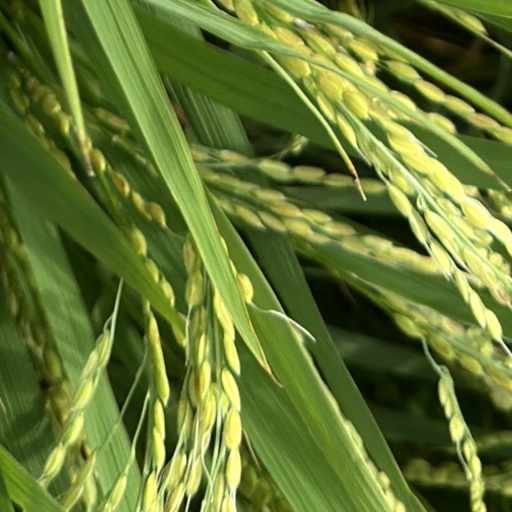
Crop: rice